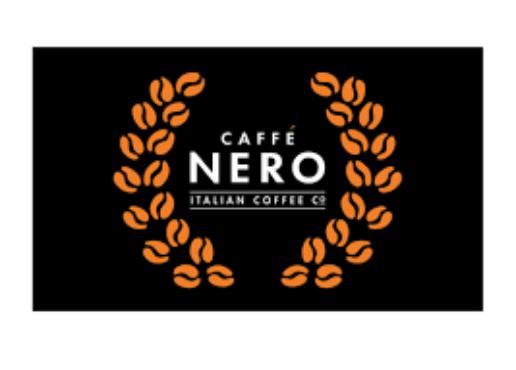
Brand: Caffe Nero
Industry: Food